Technology High School (Rohnert Park, California)

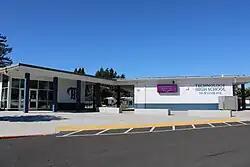

Technology High School is a magnet school with a focus in science, math and technology, located in Sonoma County, California. It was founded in 1995 under the Cotati-Rohnert Park Unified School District on the Sonoma State University campus. It was sponsored by Hewlett-Packard and the Autodesk foundation. The school opened its doors in 1999.